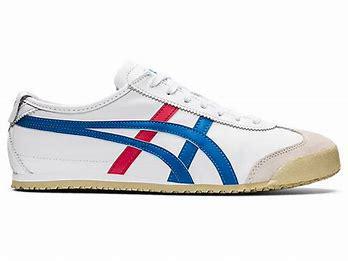
Brand: Onitsuka
Model: Tiger Onitsuka Tiger Mexico 66